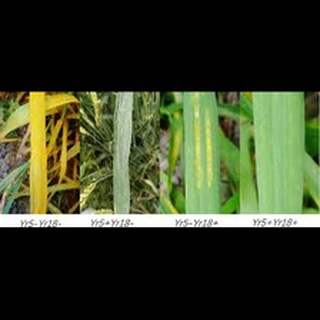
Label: wheat_leaf_blight